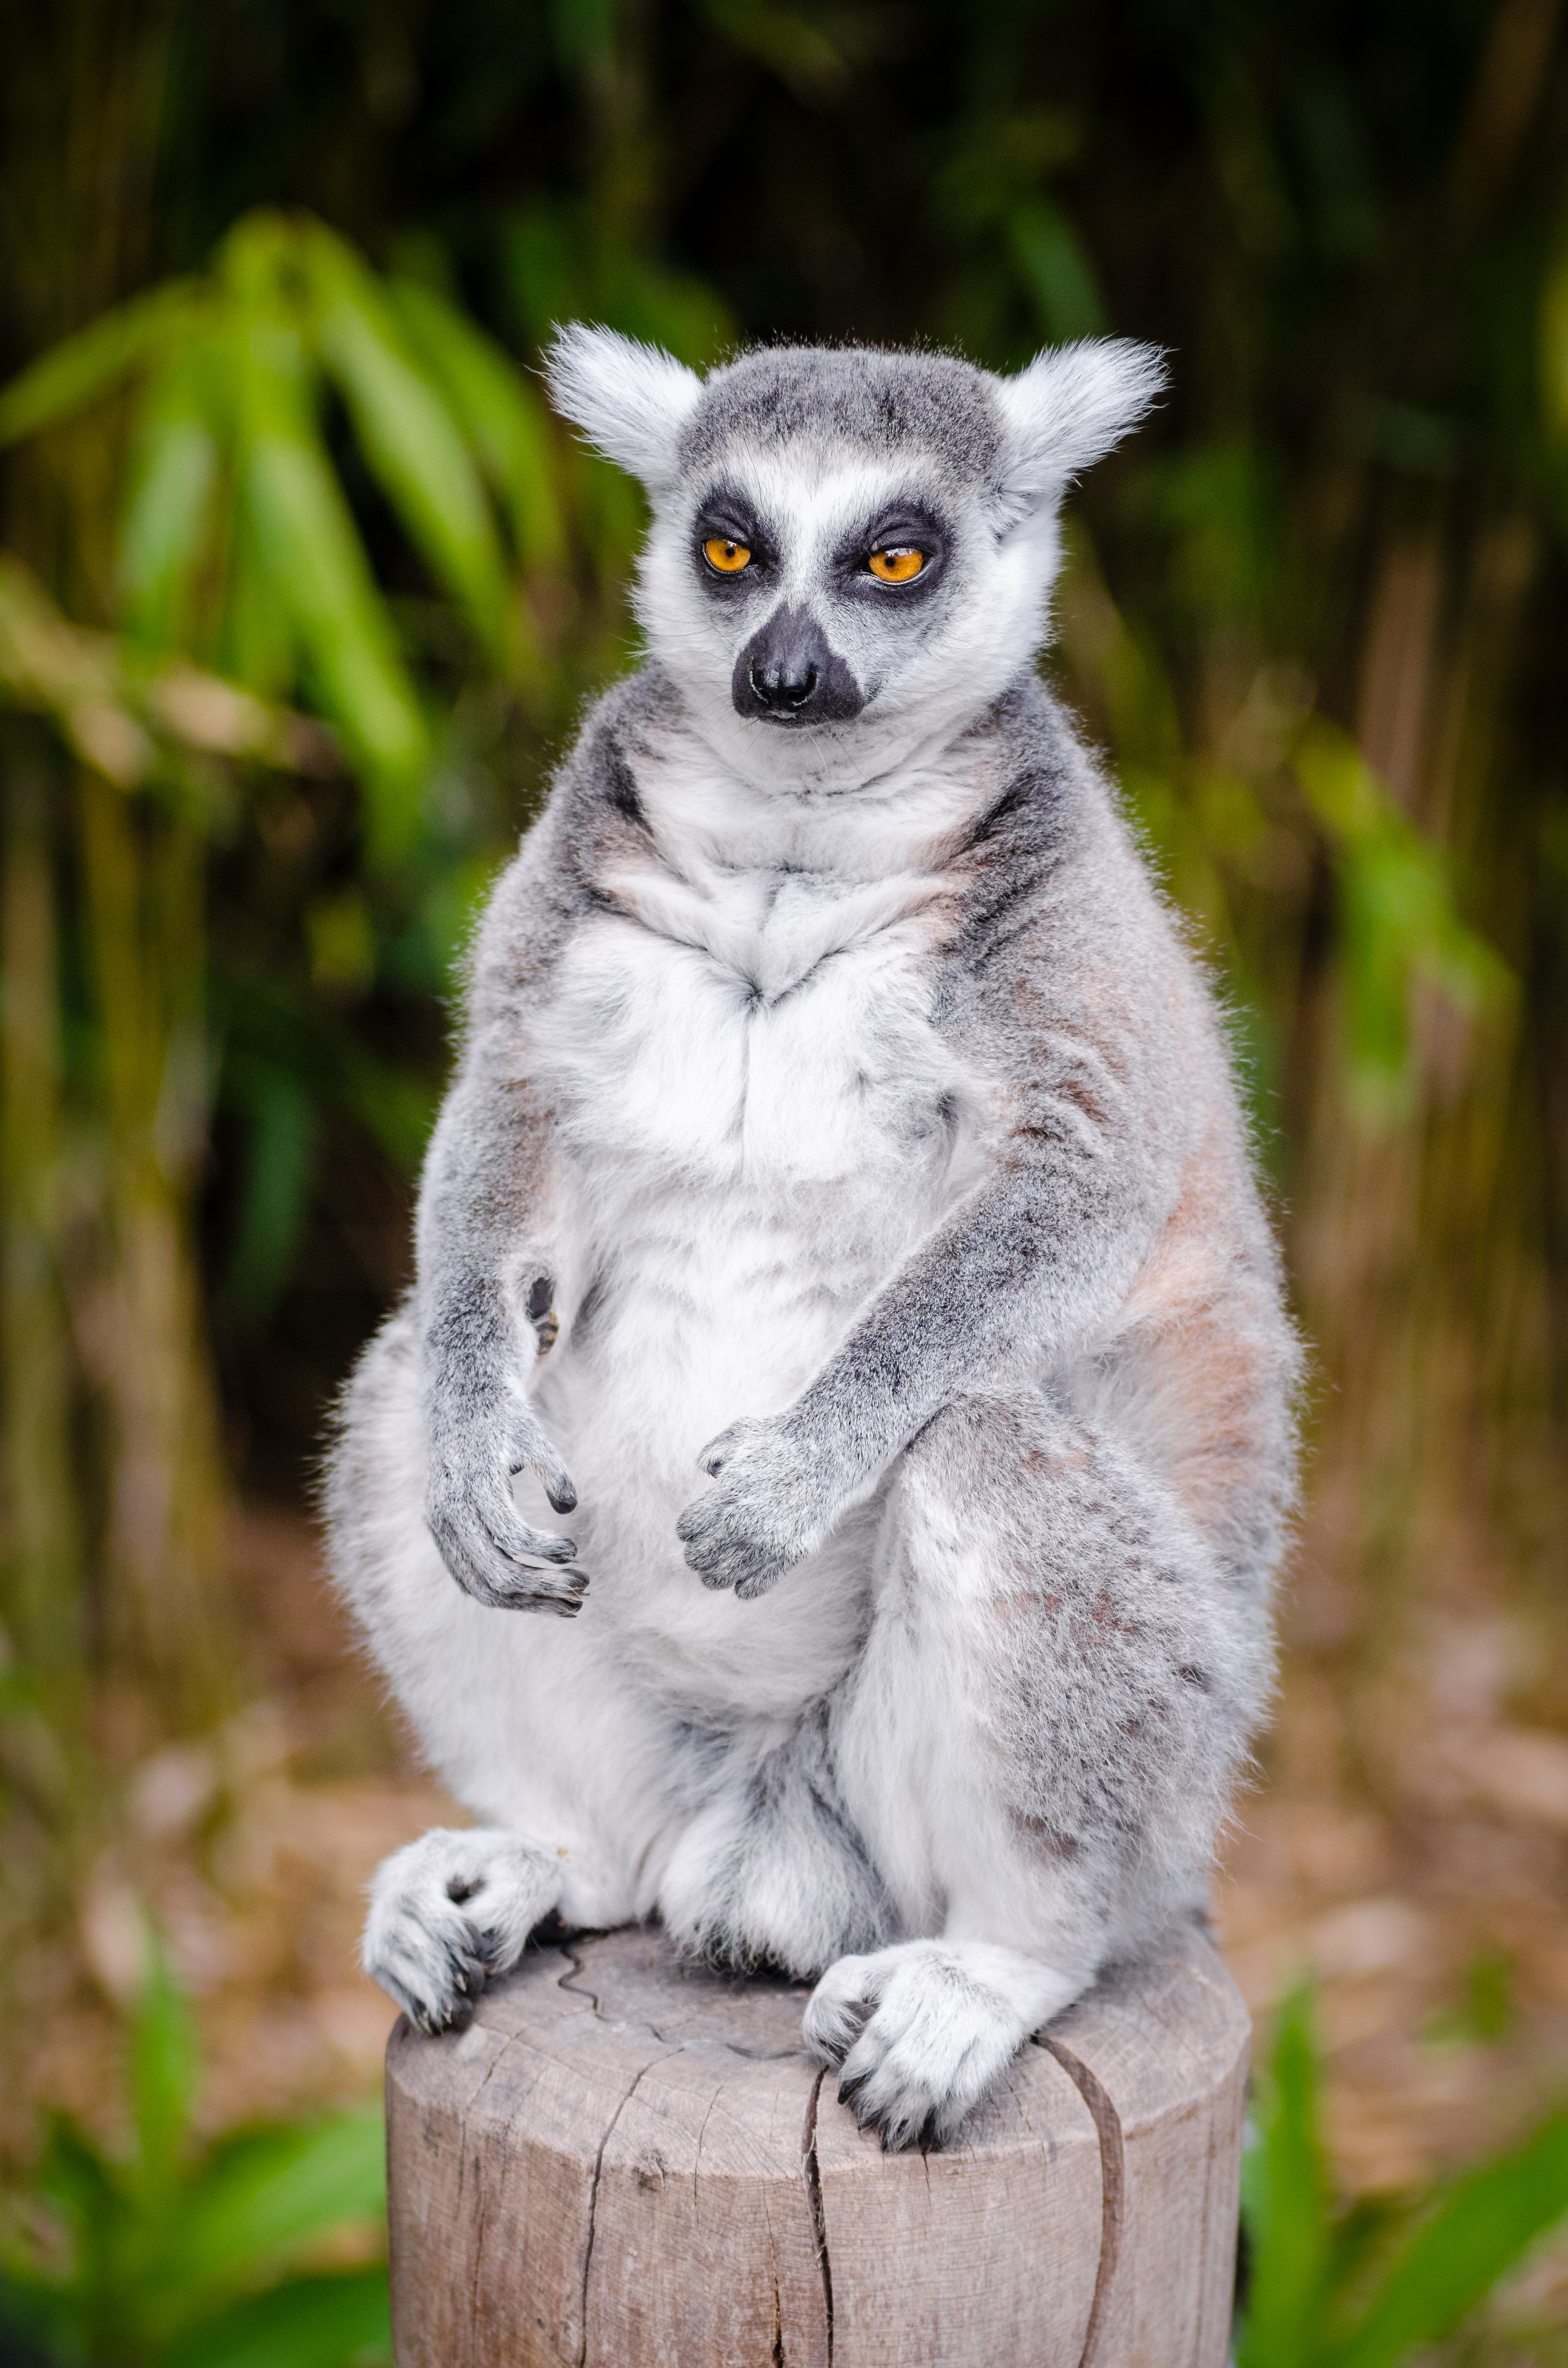
nature, wildlife, mammal, fauna, primate, vertebrate, lemur